John Henry (Ontario politician)

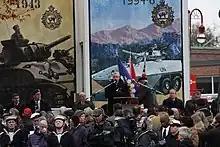
Henry speaking at a Remembrance Day ceremony as Mayor, in 2013.

In 2010, Henry ran for Mayor of Oshawa. He defeated the incumbent John Gray by 6,295 votes. There was widespread dissatisfaction with Gray's record including his decision to drive a taxpayer funded vehicle, a 2010 Camaro SS and for approving use of city funds to pay MBA education expenses for his executive assistant and another councillor. Due to Henry's expense policy for his election campaign and his previous councillor work he was dubbed "Rob Ford East" by the Toronto Sun.